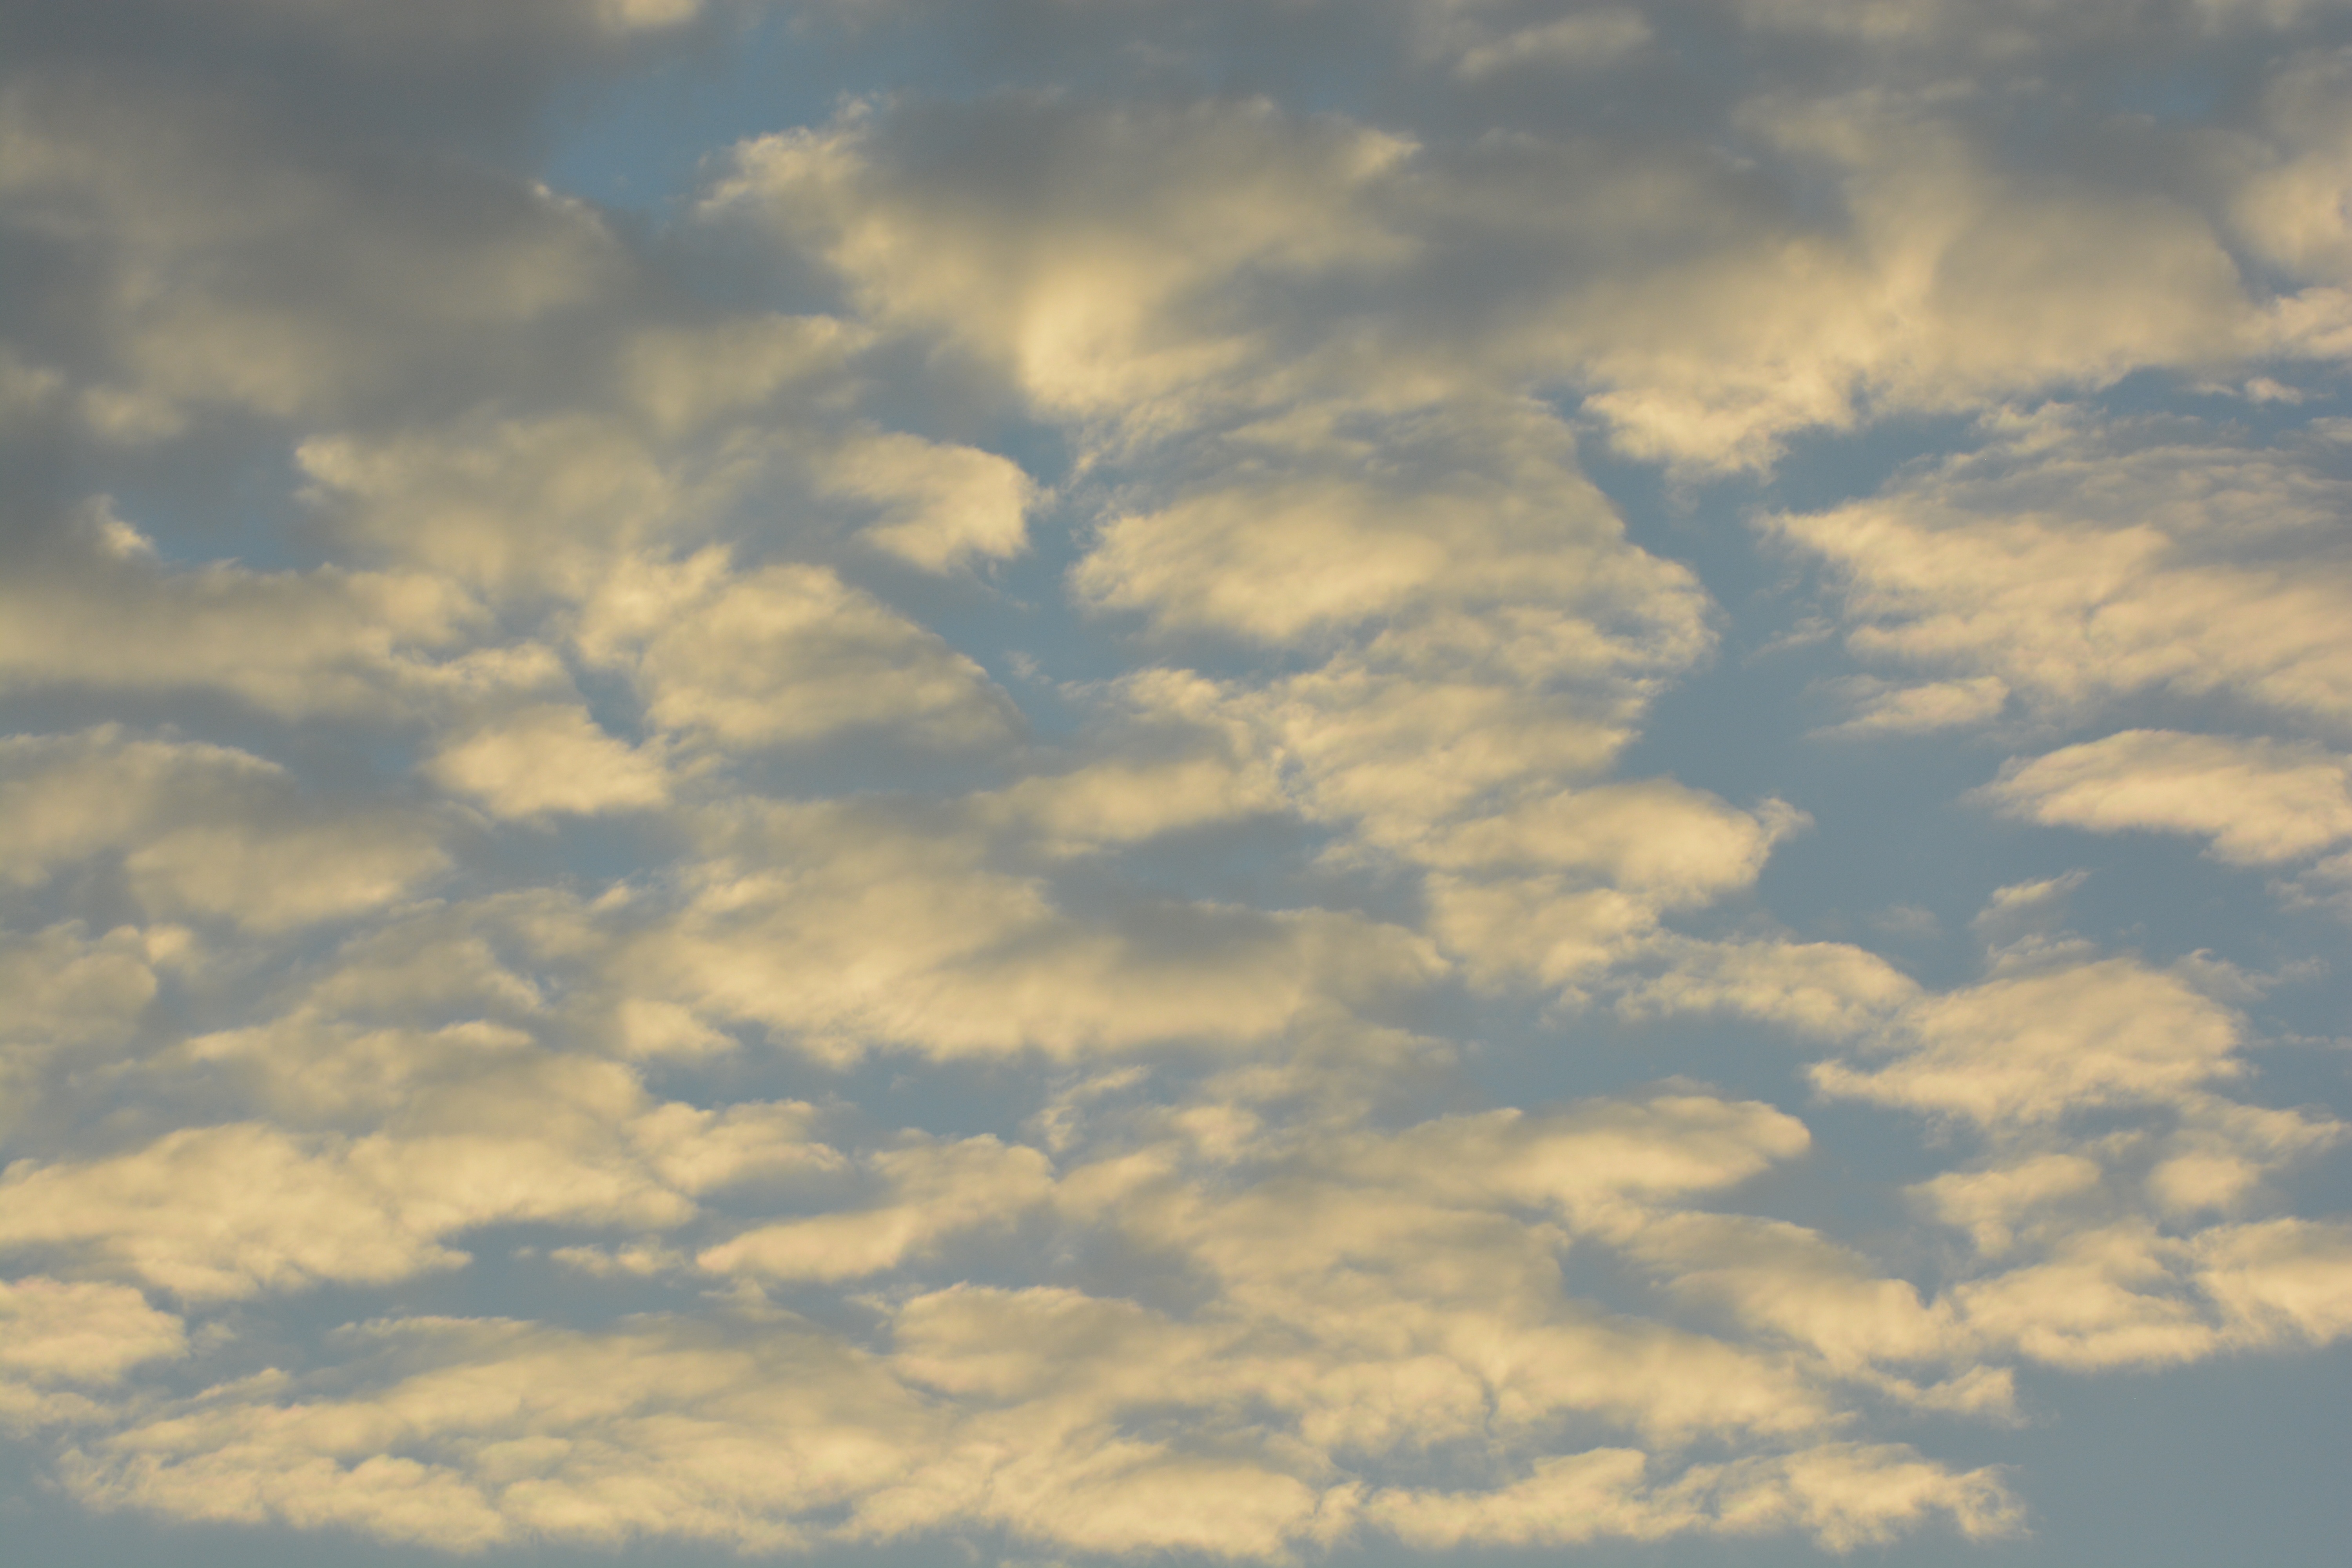
nature, cloud, sky, sunset, sunlight, air, atmosphere, dusk, daytime, cumulus, clouds, afterglow, meteorological phenomenon, red sky at morning